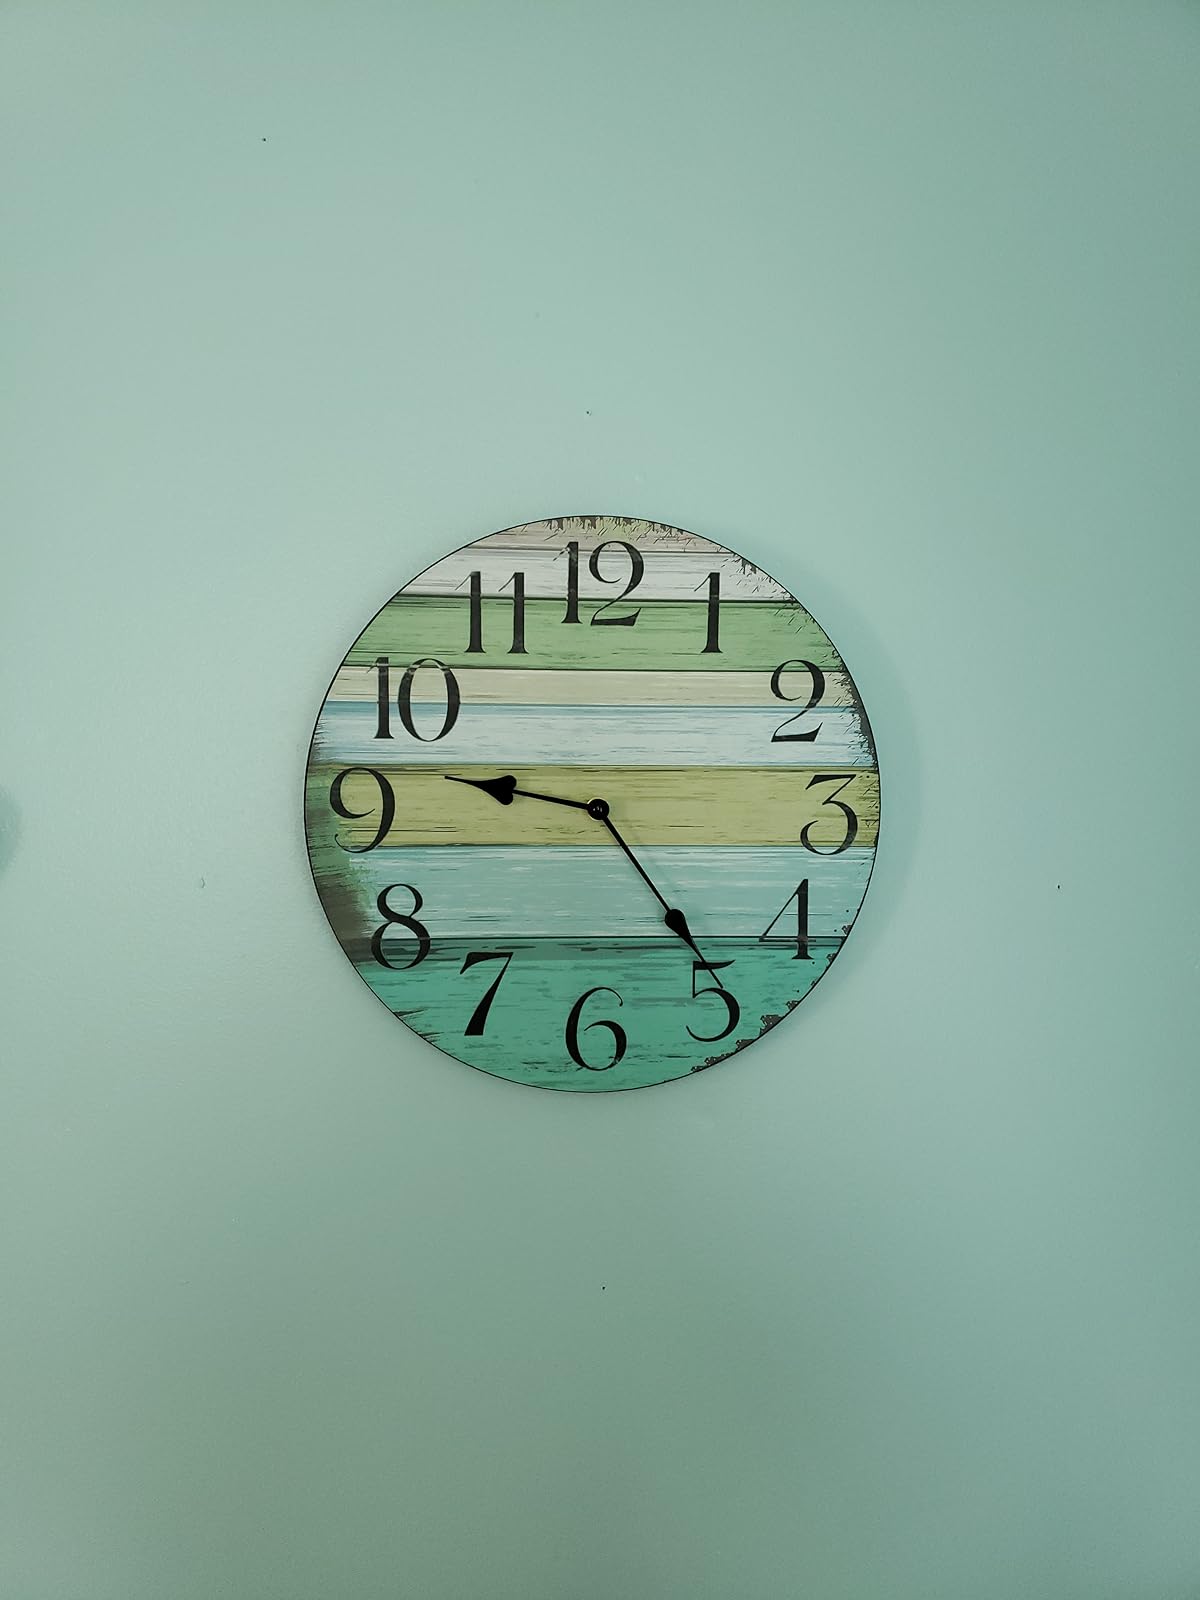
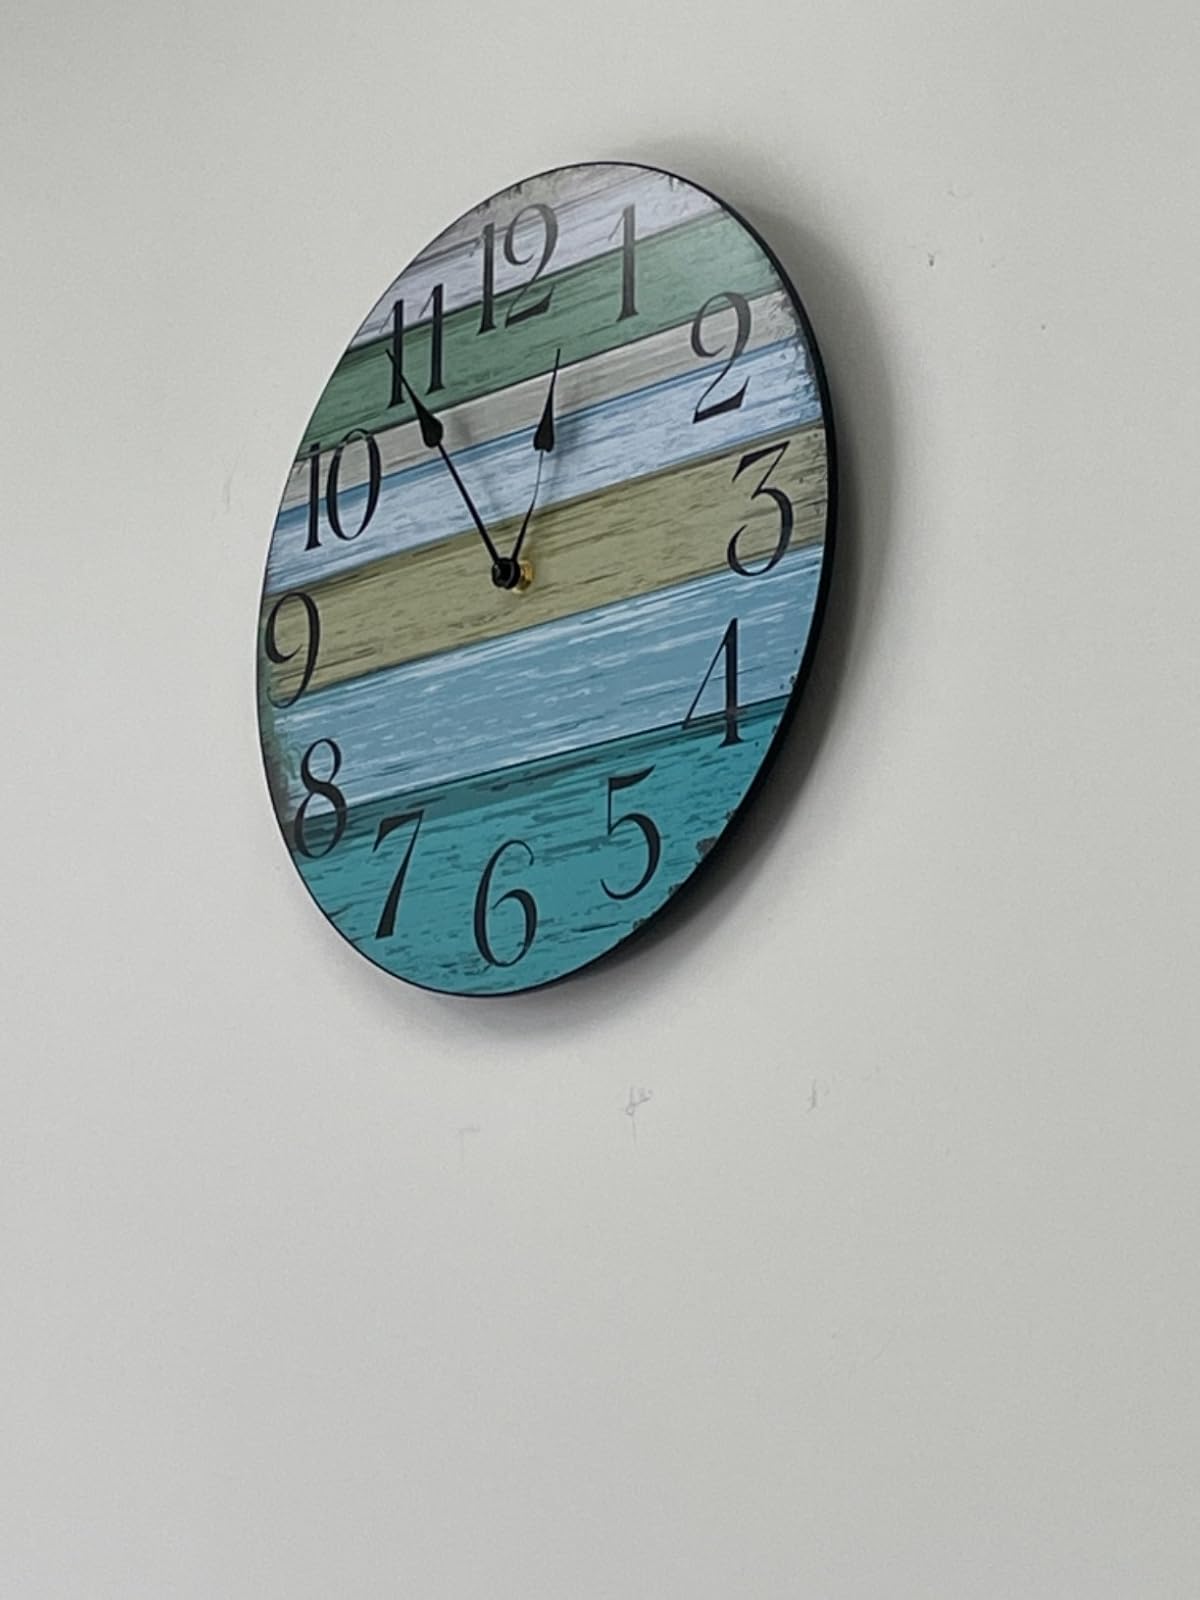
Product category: clock
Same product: yes